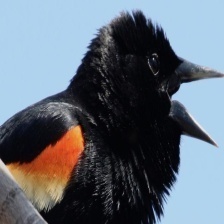
Species: RED WINGED BLACKBIRD
Scientific name: AGELAIUS PHOENICEUS